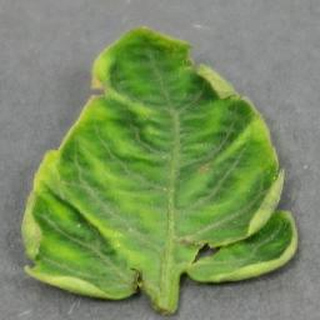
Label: tomato_yellow_leaf_curl_virus